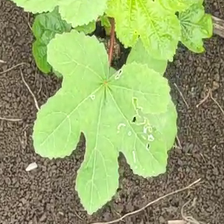
Weed species: Little_Mallow(Malva parviflora)